1911 Grand Prix season

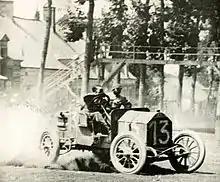
Hémery leading the GP de France

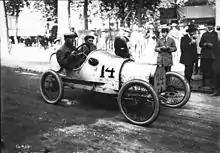
Friderich and the 2nd place Bugatti Type 13 voituerette

The voiturette class was shaken up by divergent fortunes of the two main teams: Lion-Peugeot and Hispano-Suiza. Strikes at the Barcelona factory caused friction between the Hispano-Suiza designers and the drivers. The managers decided to shut down the racing department. This left Paolo Zuccarelli without a job, until he was soon hired by Lion-Peugeot, joining Georges Boillot and Jules Goux. He filled a gap left following the death of Giosue Giuppone at the end of the last season. The squat 4-cylinder engine of the Hispano-Suiza provided far better stability than the tall 2-cylinder in the faster Peugeots, and the team to tap into Zuccarelli's ideas. The rift between Lion-Peugeot and their parent company had been mended. The three drivers were all also engineers and Goux's family had worked in Peugeot for several generations. Although the other managers called them “The Charlatans”, Robert Peugeot recognised the innovative ideas and skill the drivers could bring to racing design. He also hired Swiss Ernest Henry (formerly at Hispano-Suiza) and Italian Ettore Bugatti (just starting his own firm).